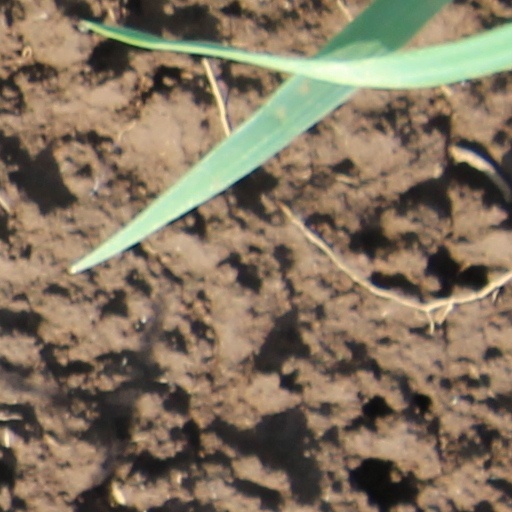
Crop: wheat